Allan Robertson (politician)

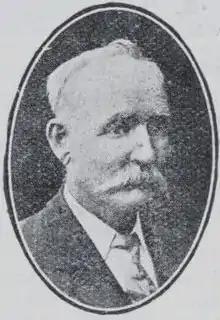

Allan Robertson (9 January 1853 – 19 October 1929) was an Australian politician who represented the South Australian House of Assembly multi-member seat of Wooroora from 1918 to 1921 and 1924 to 1927 for the Labor Party.